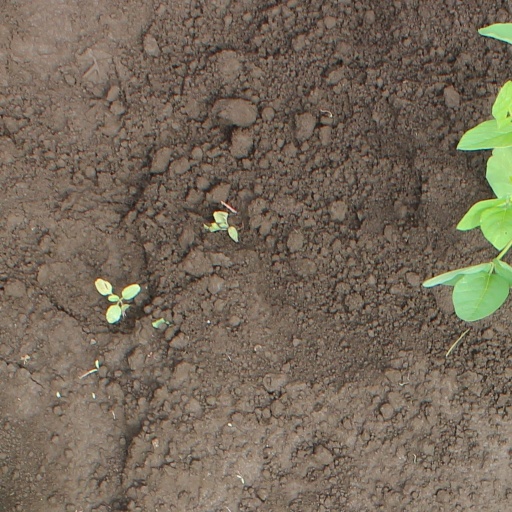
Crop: soybean